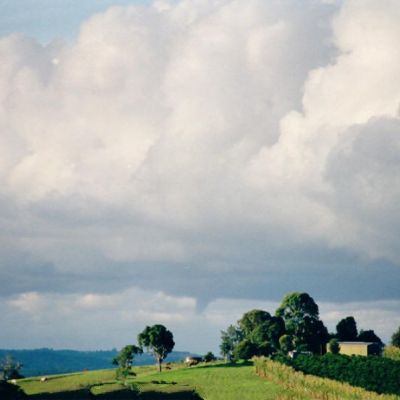
Cloud type: Cumulus (Cu)